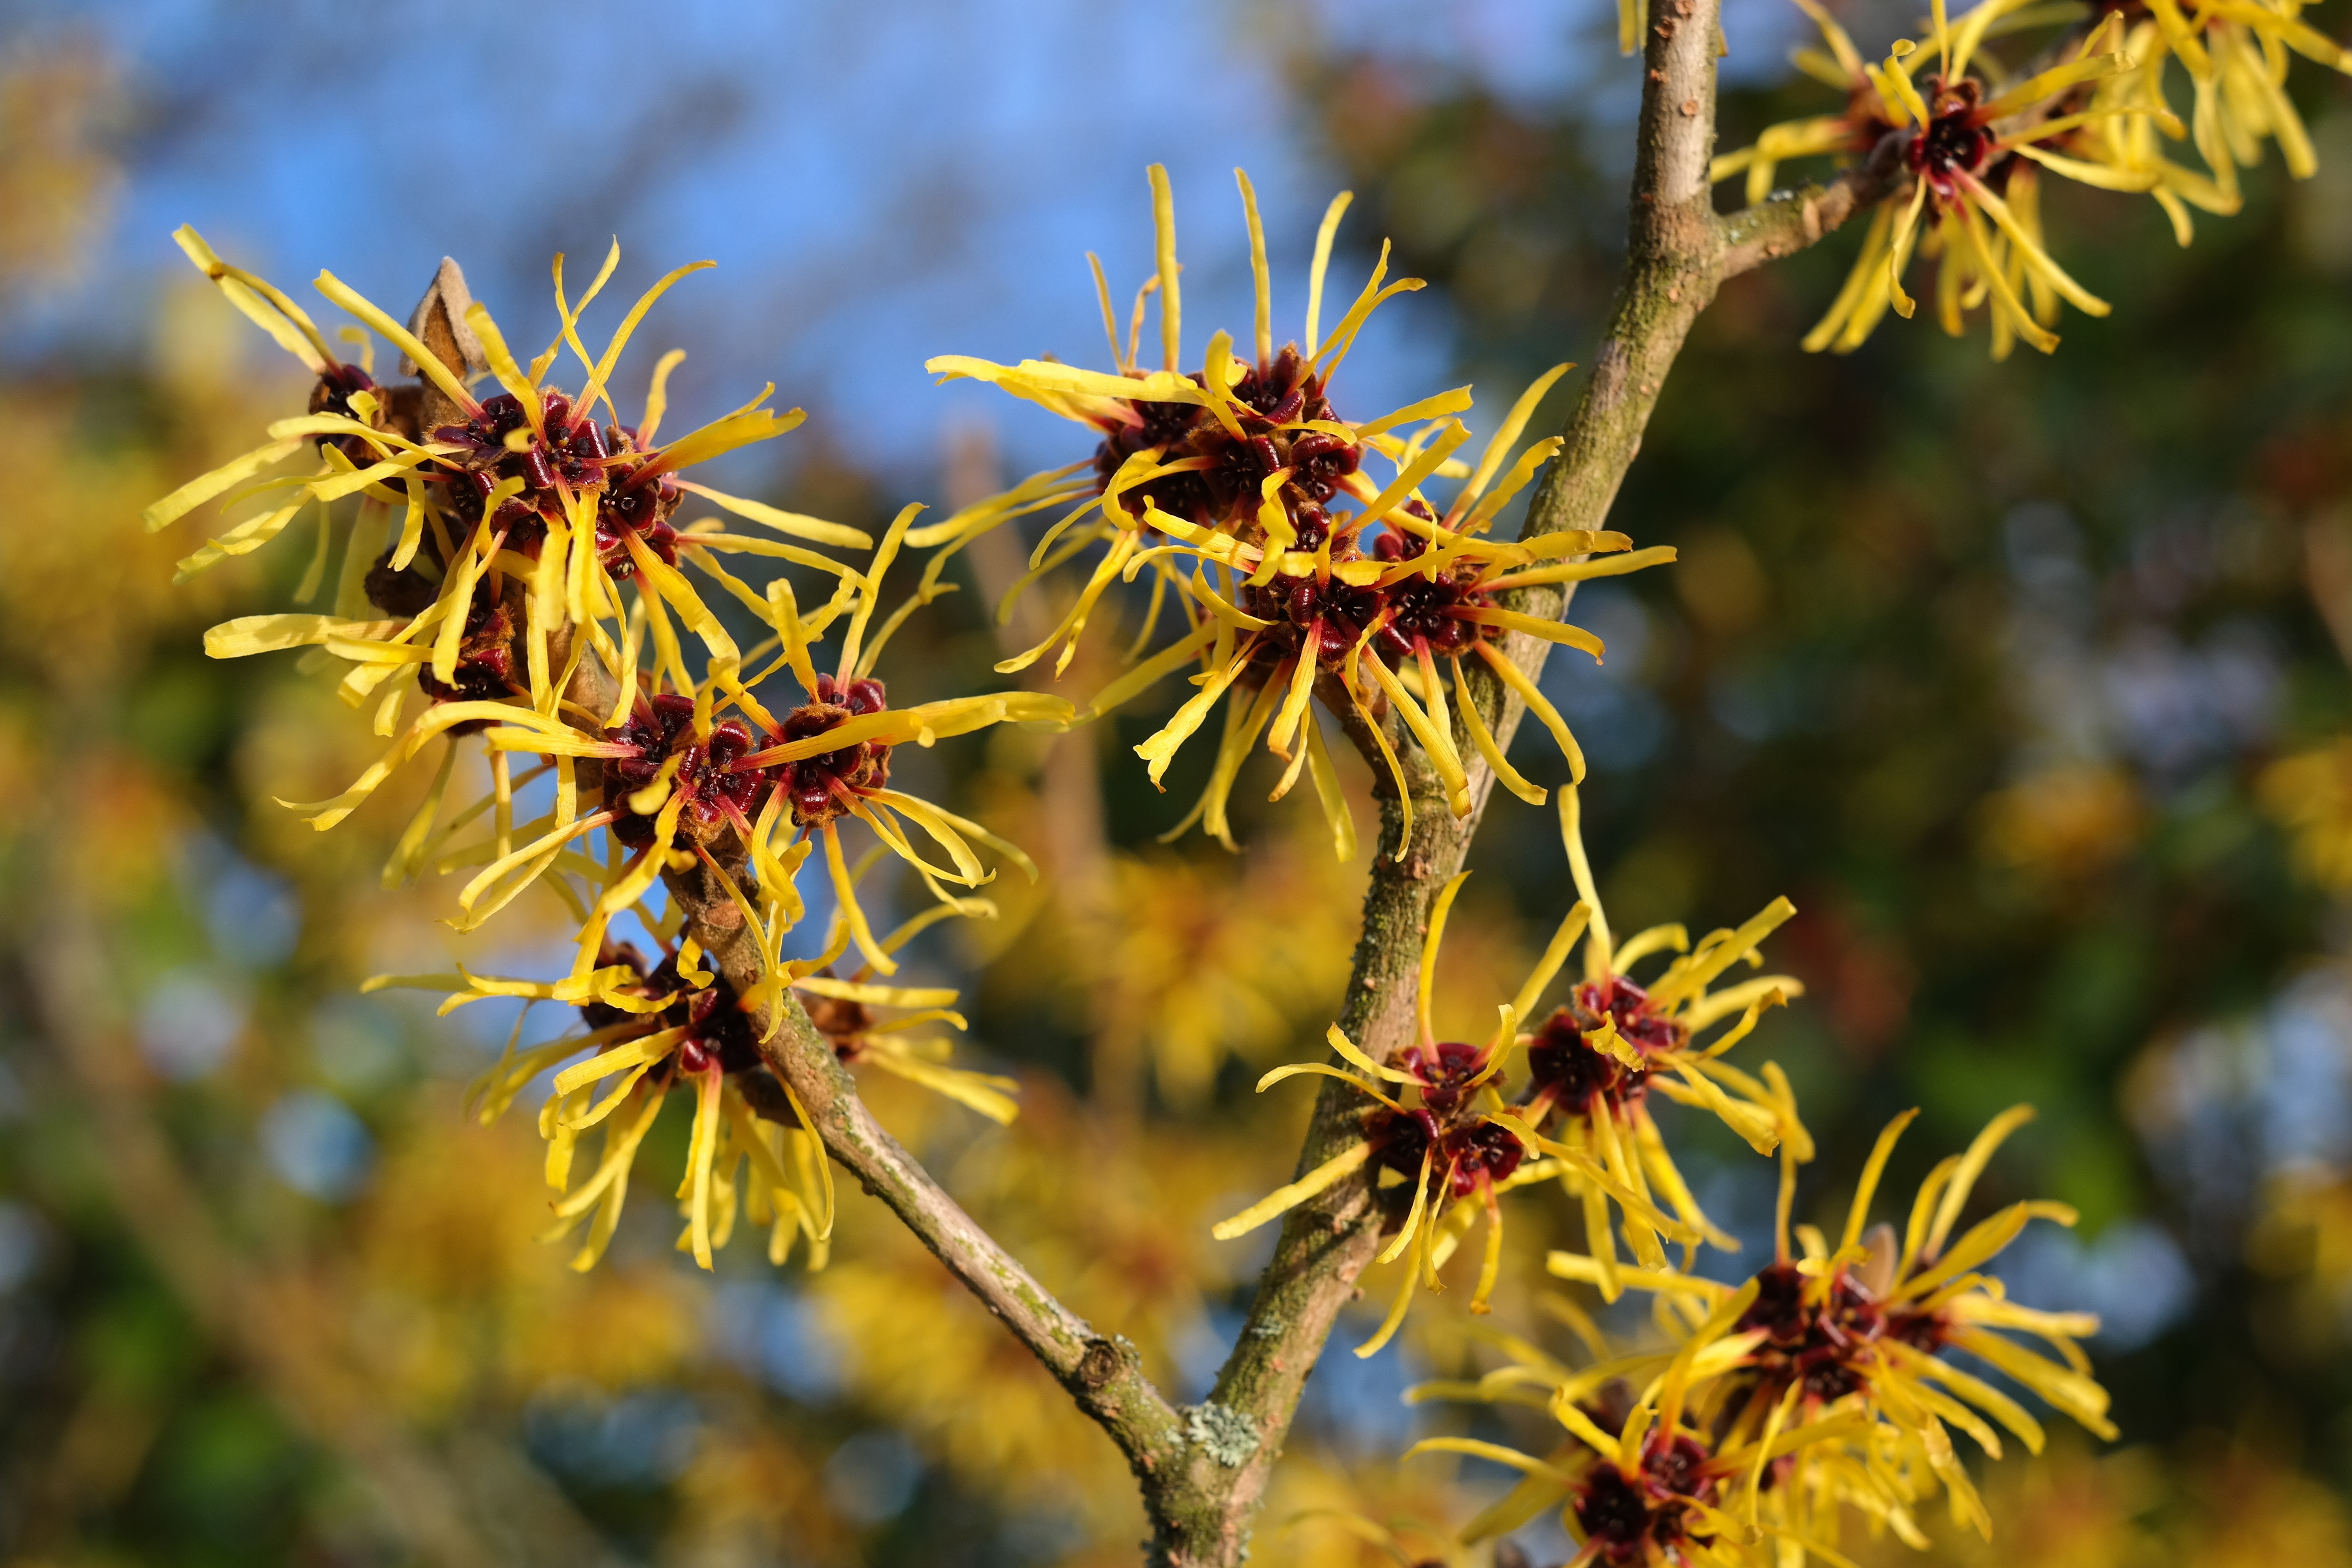
nature, branch, blossom, plant, sunlight, leaf, flower, bush, produce, autumn, botany, yellow, flora, fauna, wildflower, flowers, close up, shrub, ornamental shrub, macro photography, ornamental plant, flowering plant, daisy family, inflorescences, witch hazel, hamamelidaceae, witch hazel plant, land plant, thorns spines and prickles